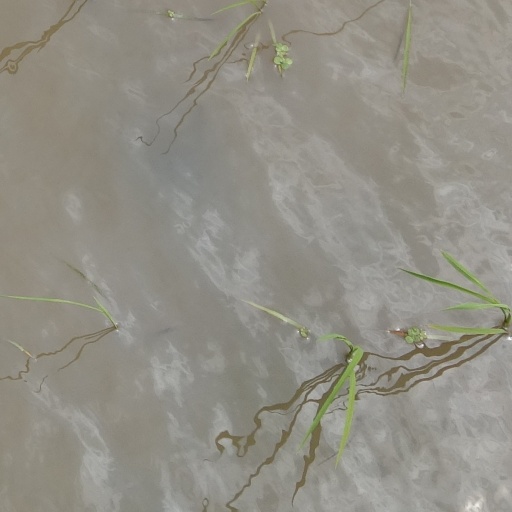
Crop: rice